West Heath, West Midlands

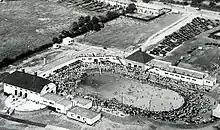
Aerial photograph of the Bath Tub open air lido on Alvechurch Road, West Heath, pictured in the summer of 1938

Another notable building of the area was "The Bath Tub" open air lido (now demolished), opened on 1 July 1937 in Alvechurch Road, where 20,000 people had gathered to watch the opening ceremony by Gracie Fields with Mantovani and his orchestra and the M.P. for Northfield and Kings Norton, Ronald Cartland, the brother of Dame Barbara Cartland, the novelist. The lido which had been built by Percy Hollier who intended it to be "Birmingham's brightest entertainment spot" and which included a 180 feet by 90 feet sized swimming pool as well as a putting green, lawn for archery and a children's playground, only operated for 3 years and was closed due to commercial failure. Laughtons took over the site with Eddystone Radio during the war when its rural location helped it to avoid attack by German air raids. The lido site is now covered by a housing estate. There is also the art deco Man On The Moon pub on Redditch Road, which was built in 1937 (originally as The Man In The Moon but the name was changed in 1969 to commemorate the first Moon landing).